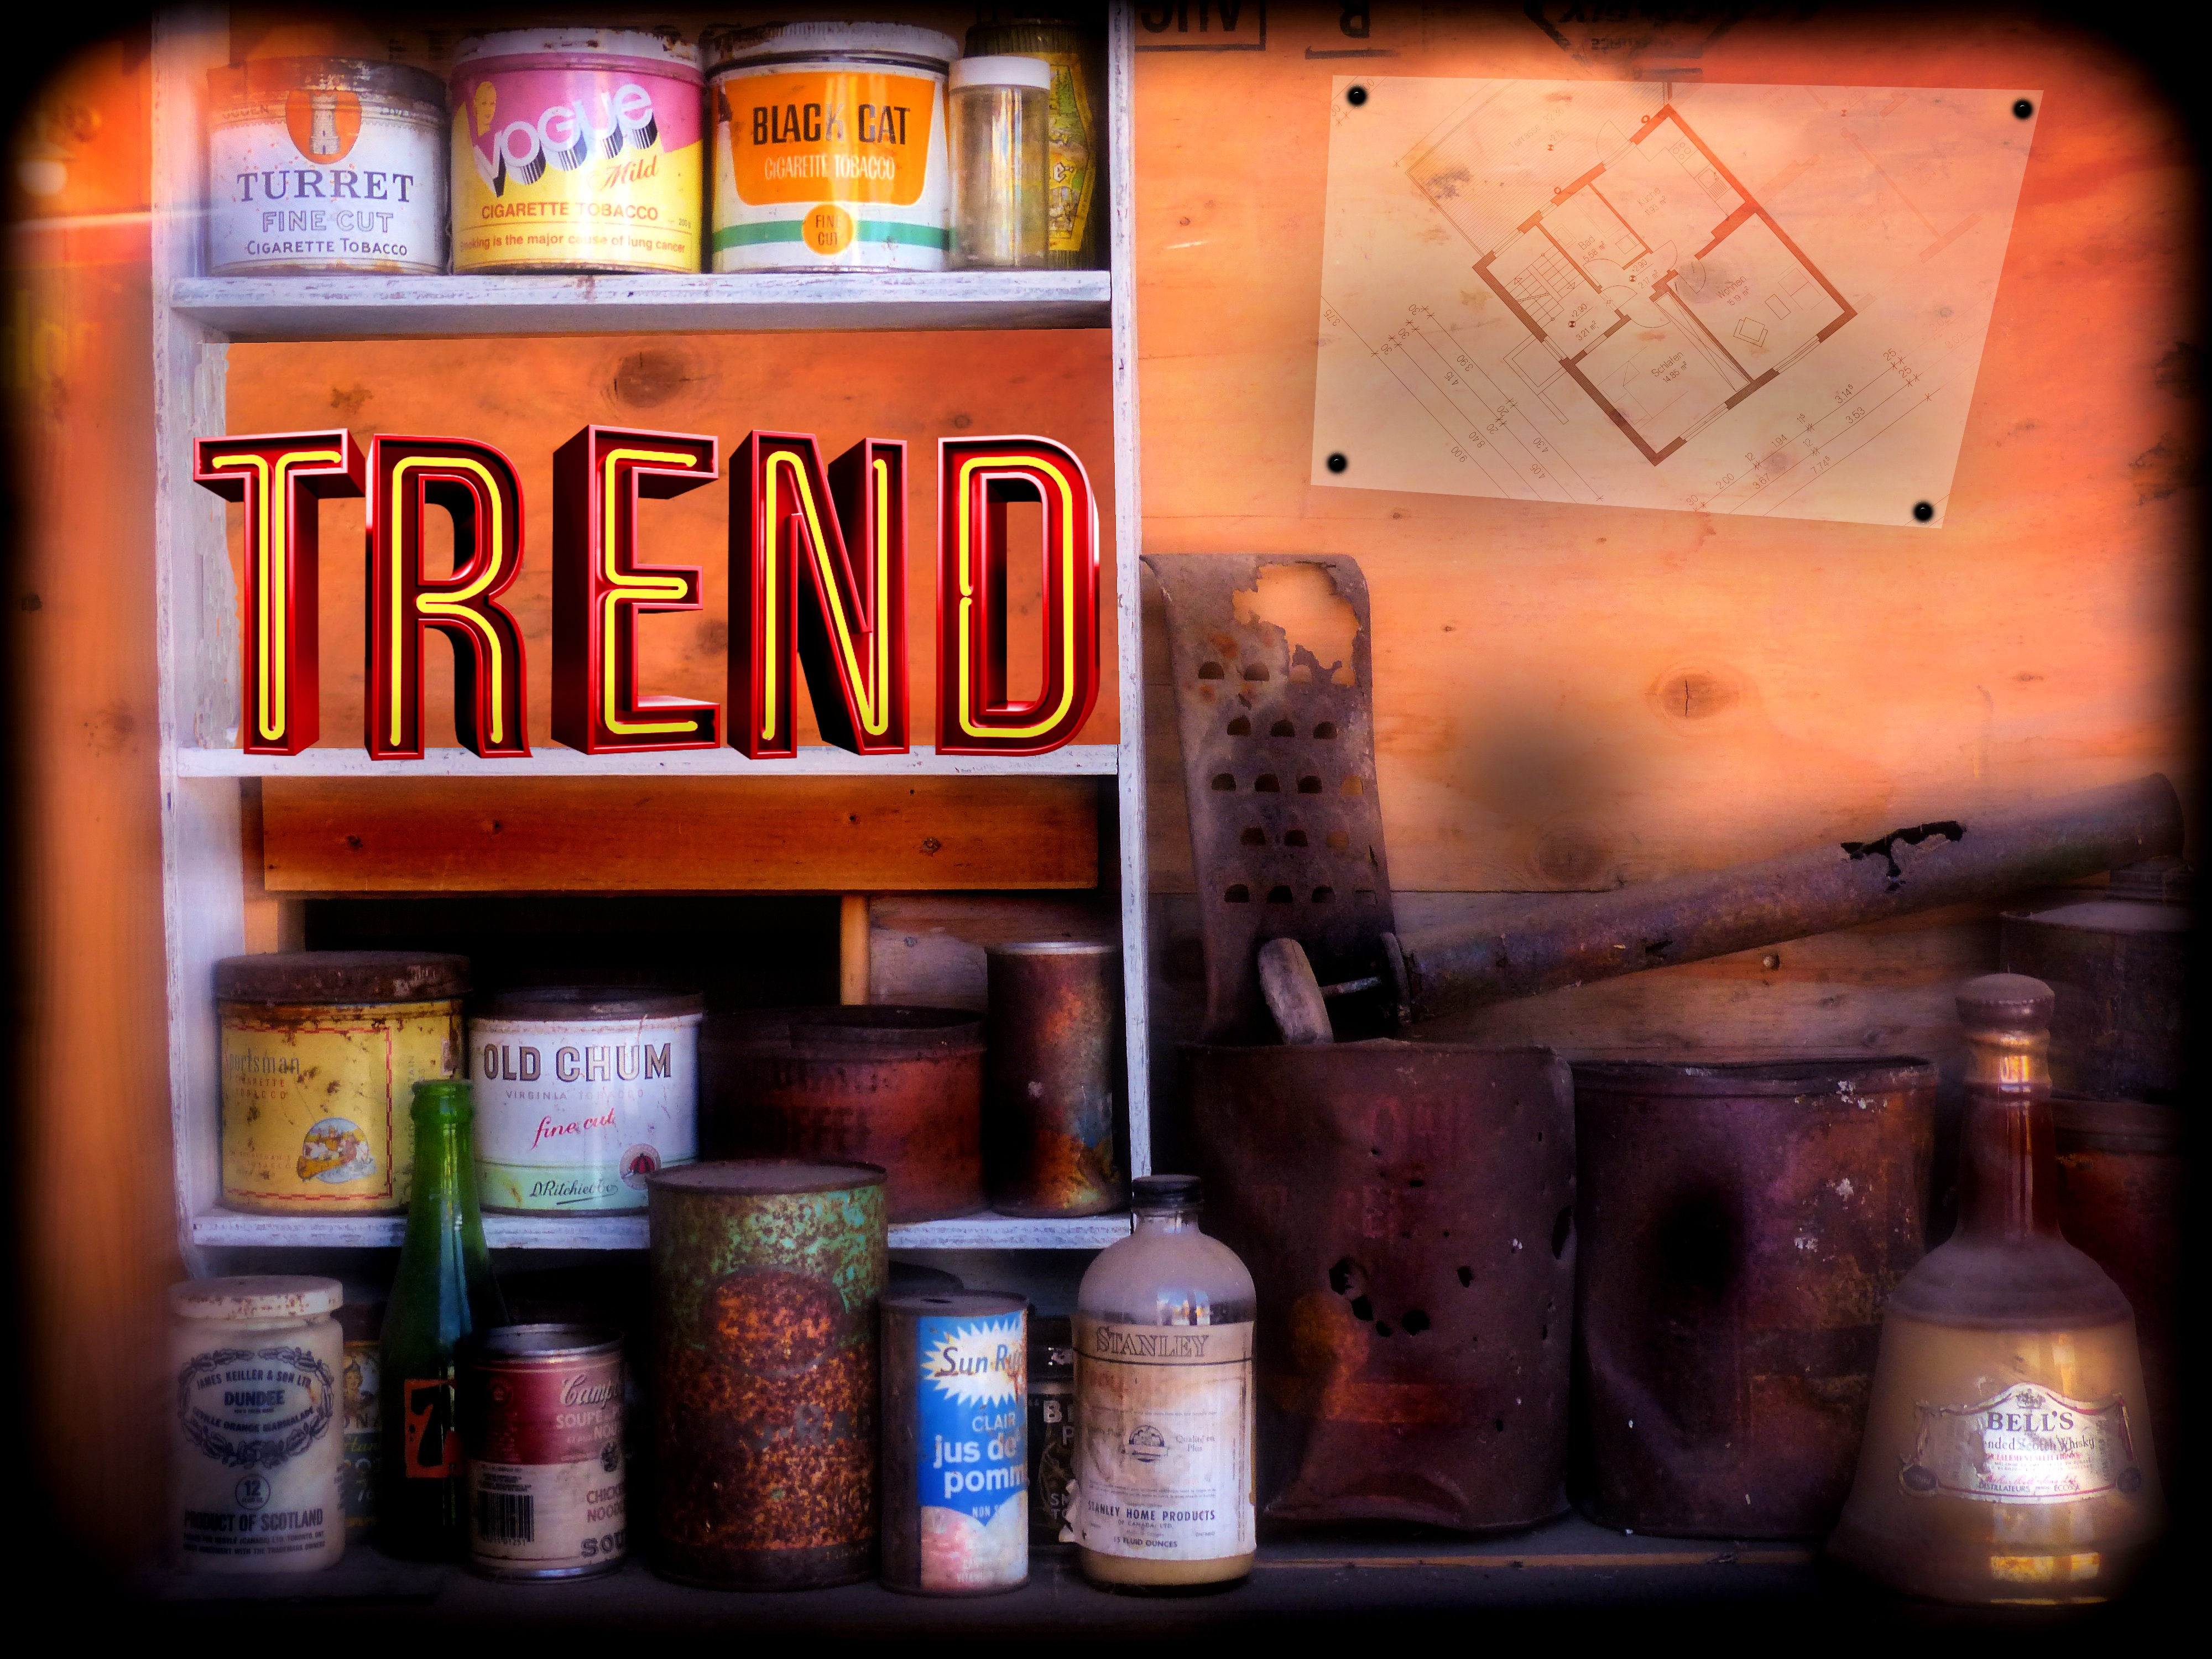
social, market, business, page, website, shops, vision, parts, overview, media, special, liqueur, network, circuit, company, trend, folk, popular, search, statistics, opportunity, networking, sociable, consultant, web page, distilled beverage, net work